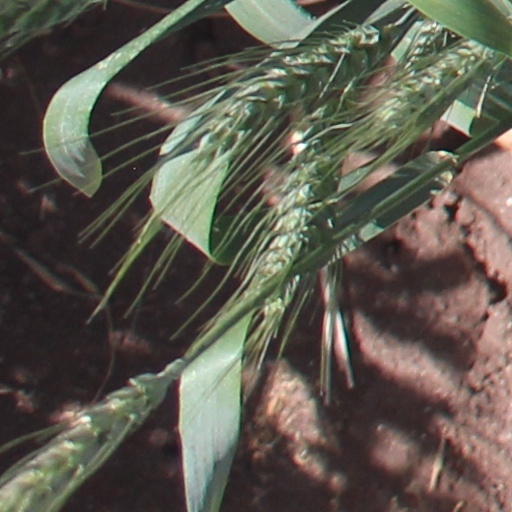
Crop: wheat